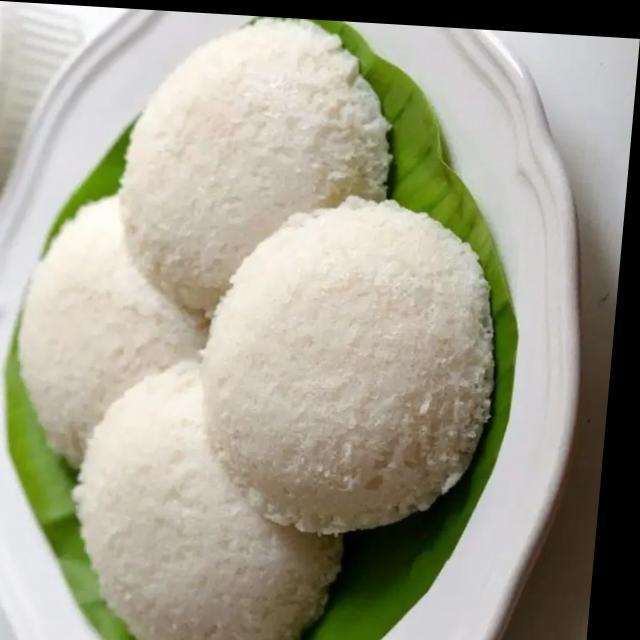
Dish: idli